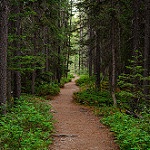
Scene: Outdoor